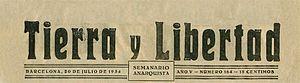
Tierra y Libertad est une revue théorique périodique espagnole anarchiste publiée par la Fédération anarchiste ibérique de 1930 à 1939, qui reprend en titre, un mot d'ordre du libertaire mexicain Ricardo Flores Magón.
A las barricadas est l'hymne de la Confédération nationale du travail.
À l'origine supplément de La Revista Blanca, Tierra y Libertad prend son autonomie à partir du 25 janvier 1902. Revue théorique périodique espagnole, elle est publiée par la Fédération anarchiste ibérique de 1930 à 1939. Elle reprend en titre, un mot d'ordre célèbre du libertaire mexicain Ricardo Flores Magón.